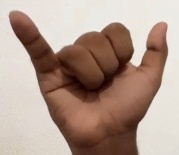
ASL sign: Y